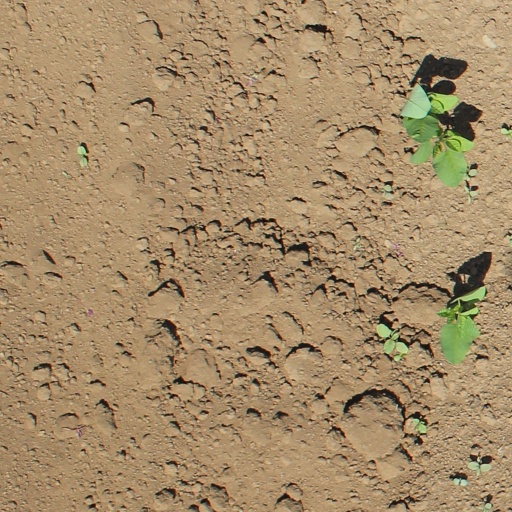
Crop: soybean